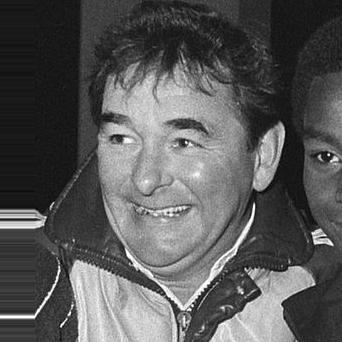
Age: 18